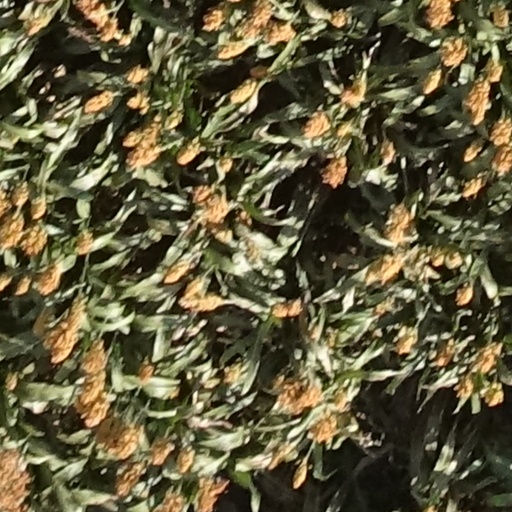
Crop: sorghum